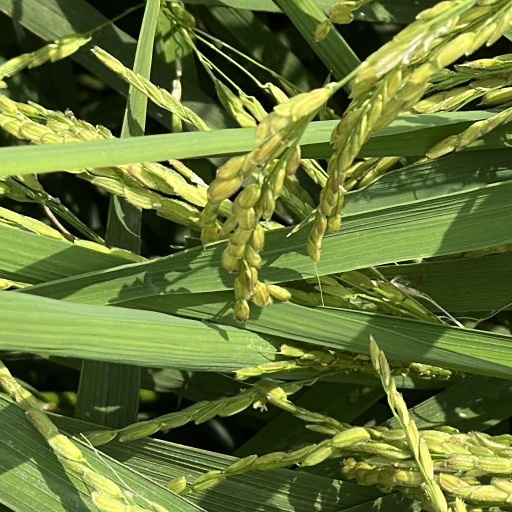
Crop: rice